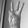
ASL letter: W